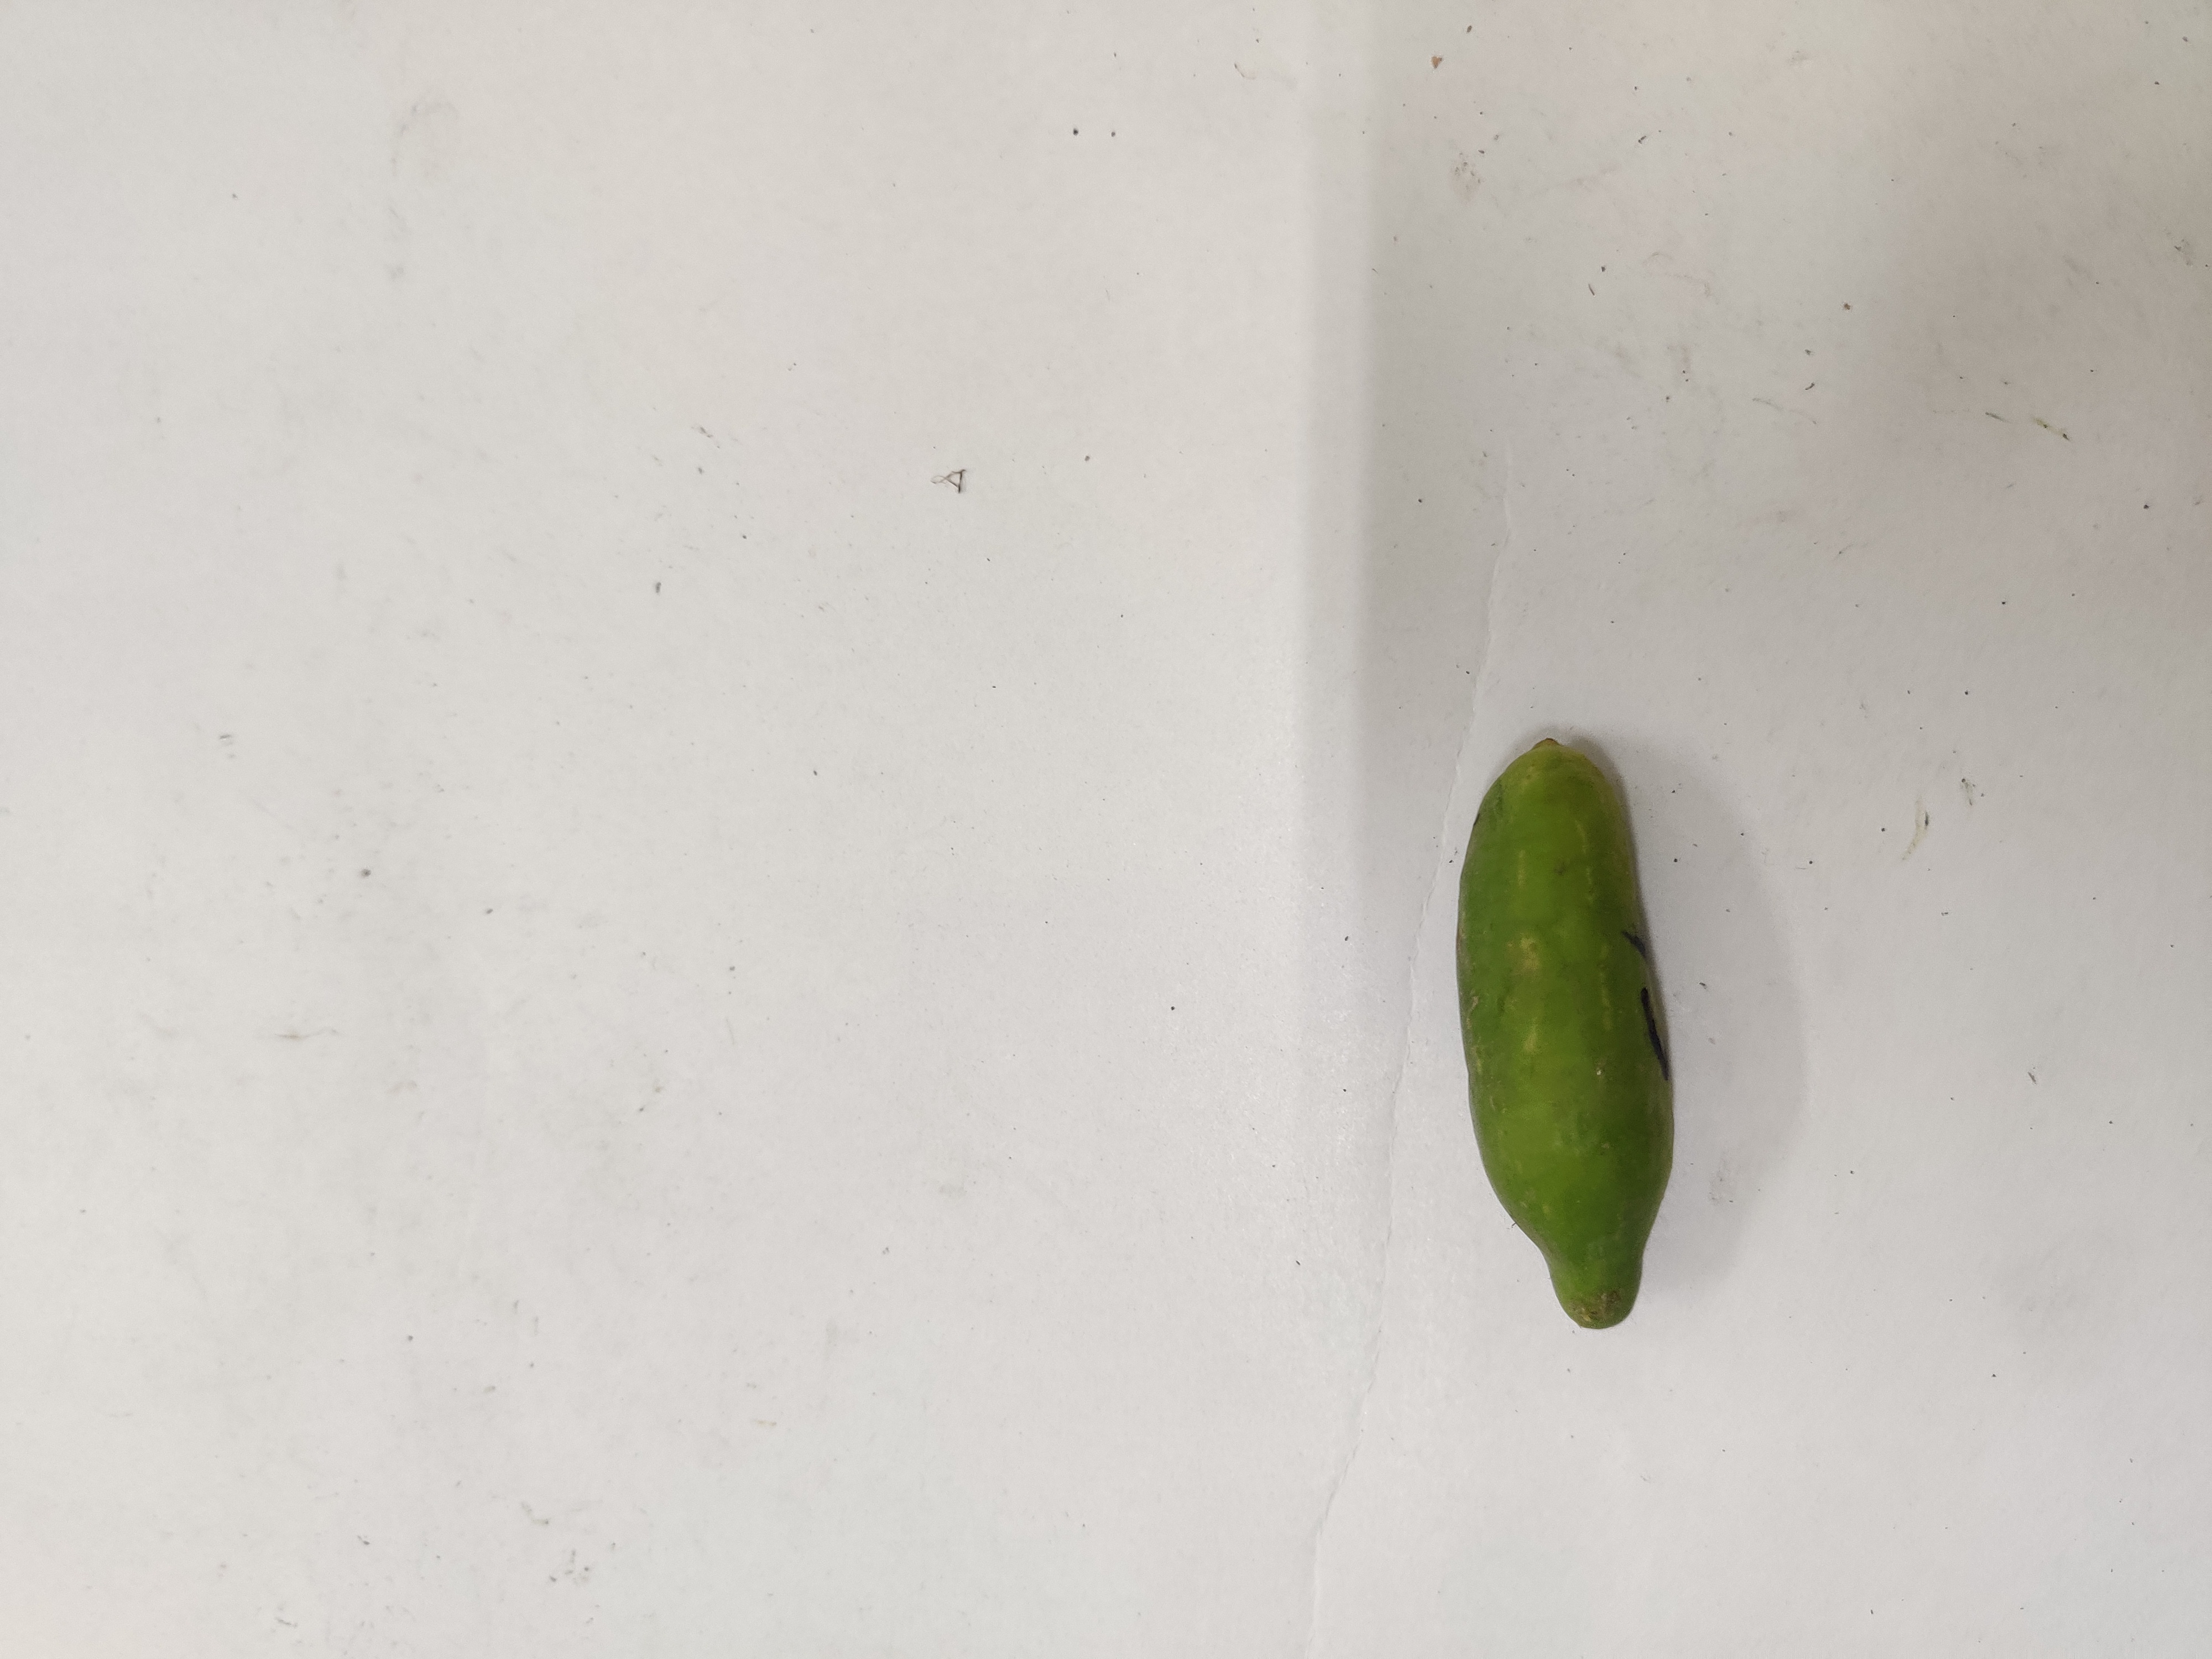
Crop: Ivy Gourd
Condition: Damaged